Mikheil Javakhishvili

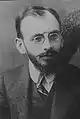
Mikheil Javakhishvili, 1910

He was born as Mikheil Adamashvili in the village of Tserakvi in what is now the Kvemo Kartli region, Georgia (then part of Russian Empire). The mishmash with his real family name was later explained by writer himself. According to him, his grandparent, born as Javakhishvili (noble family from the province Kartli) killed a man, therefore had to flee to Kakheti where he took a new name Toklikishvili. Mikheil's grandfather Adam returned in Kartli. His son Saba was registered as Adamashvili. Mikheil was also wearing this name in his youth but later he returned the family name of ancestors-Javakhishvili. He enrolled into the Yalta College of Horticulture and Viticulture, but a family tragedy forced him to abandon his studies: robbers killed his mother and sister, and his father died shortly thereafter. Returning to Georgia in 1901, he worked at a copper smeltery in Kakheti. His first story was published in 1903 under the penname of Javakhishvili, followed by a series of journalistic articles critical of the Russian authorities.In 1906, the Tsarist political repressions forced him to retire to France, where he studied art and political economy at the University of Paris. After the extensive travels to Switzerland, Great Britain, Italy, Belgium, the United States, Germany and Turkey from 1908 to 1909, he clandestinely returned to his homeland only to be arrested and exiled from Georgia in 1910.